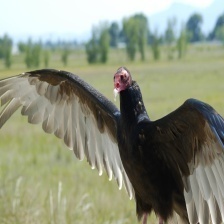
Species: TURKEY VULTURE
Scientific name: CATHARTES AURA
ImageNet parent category: vulture